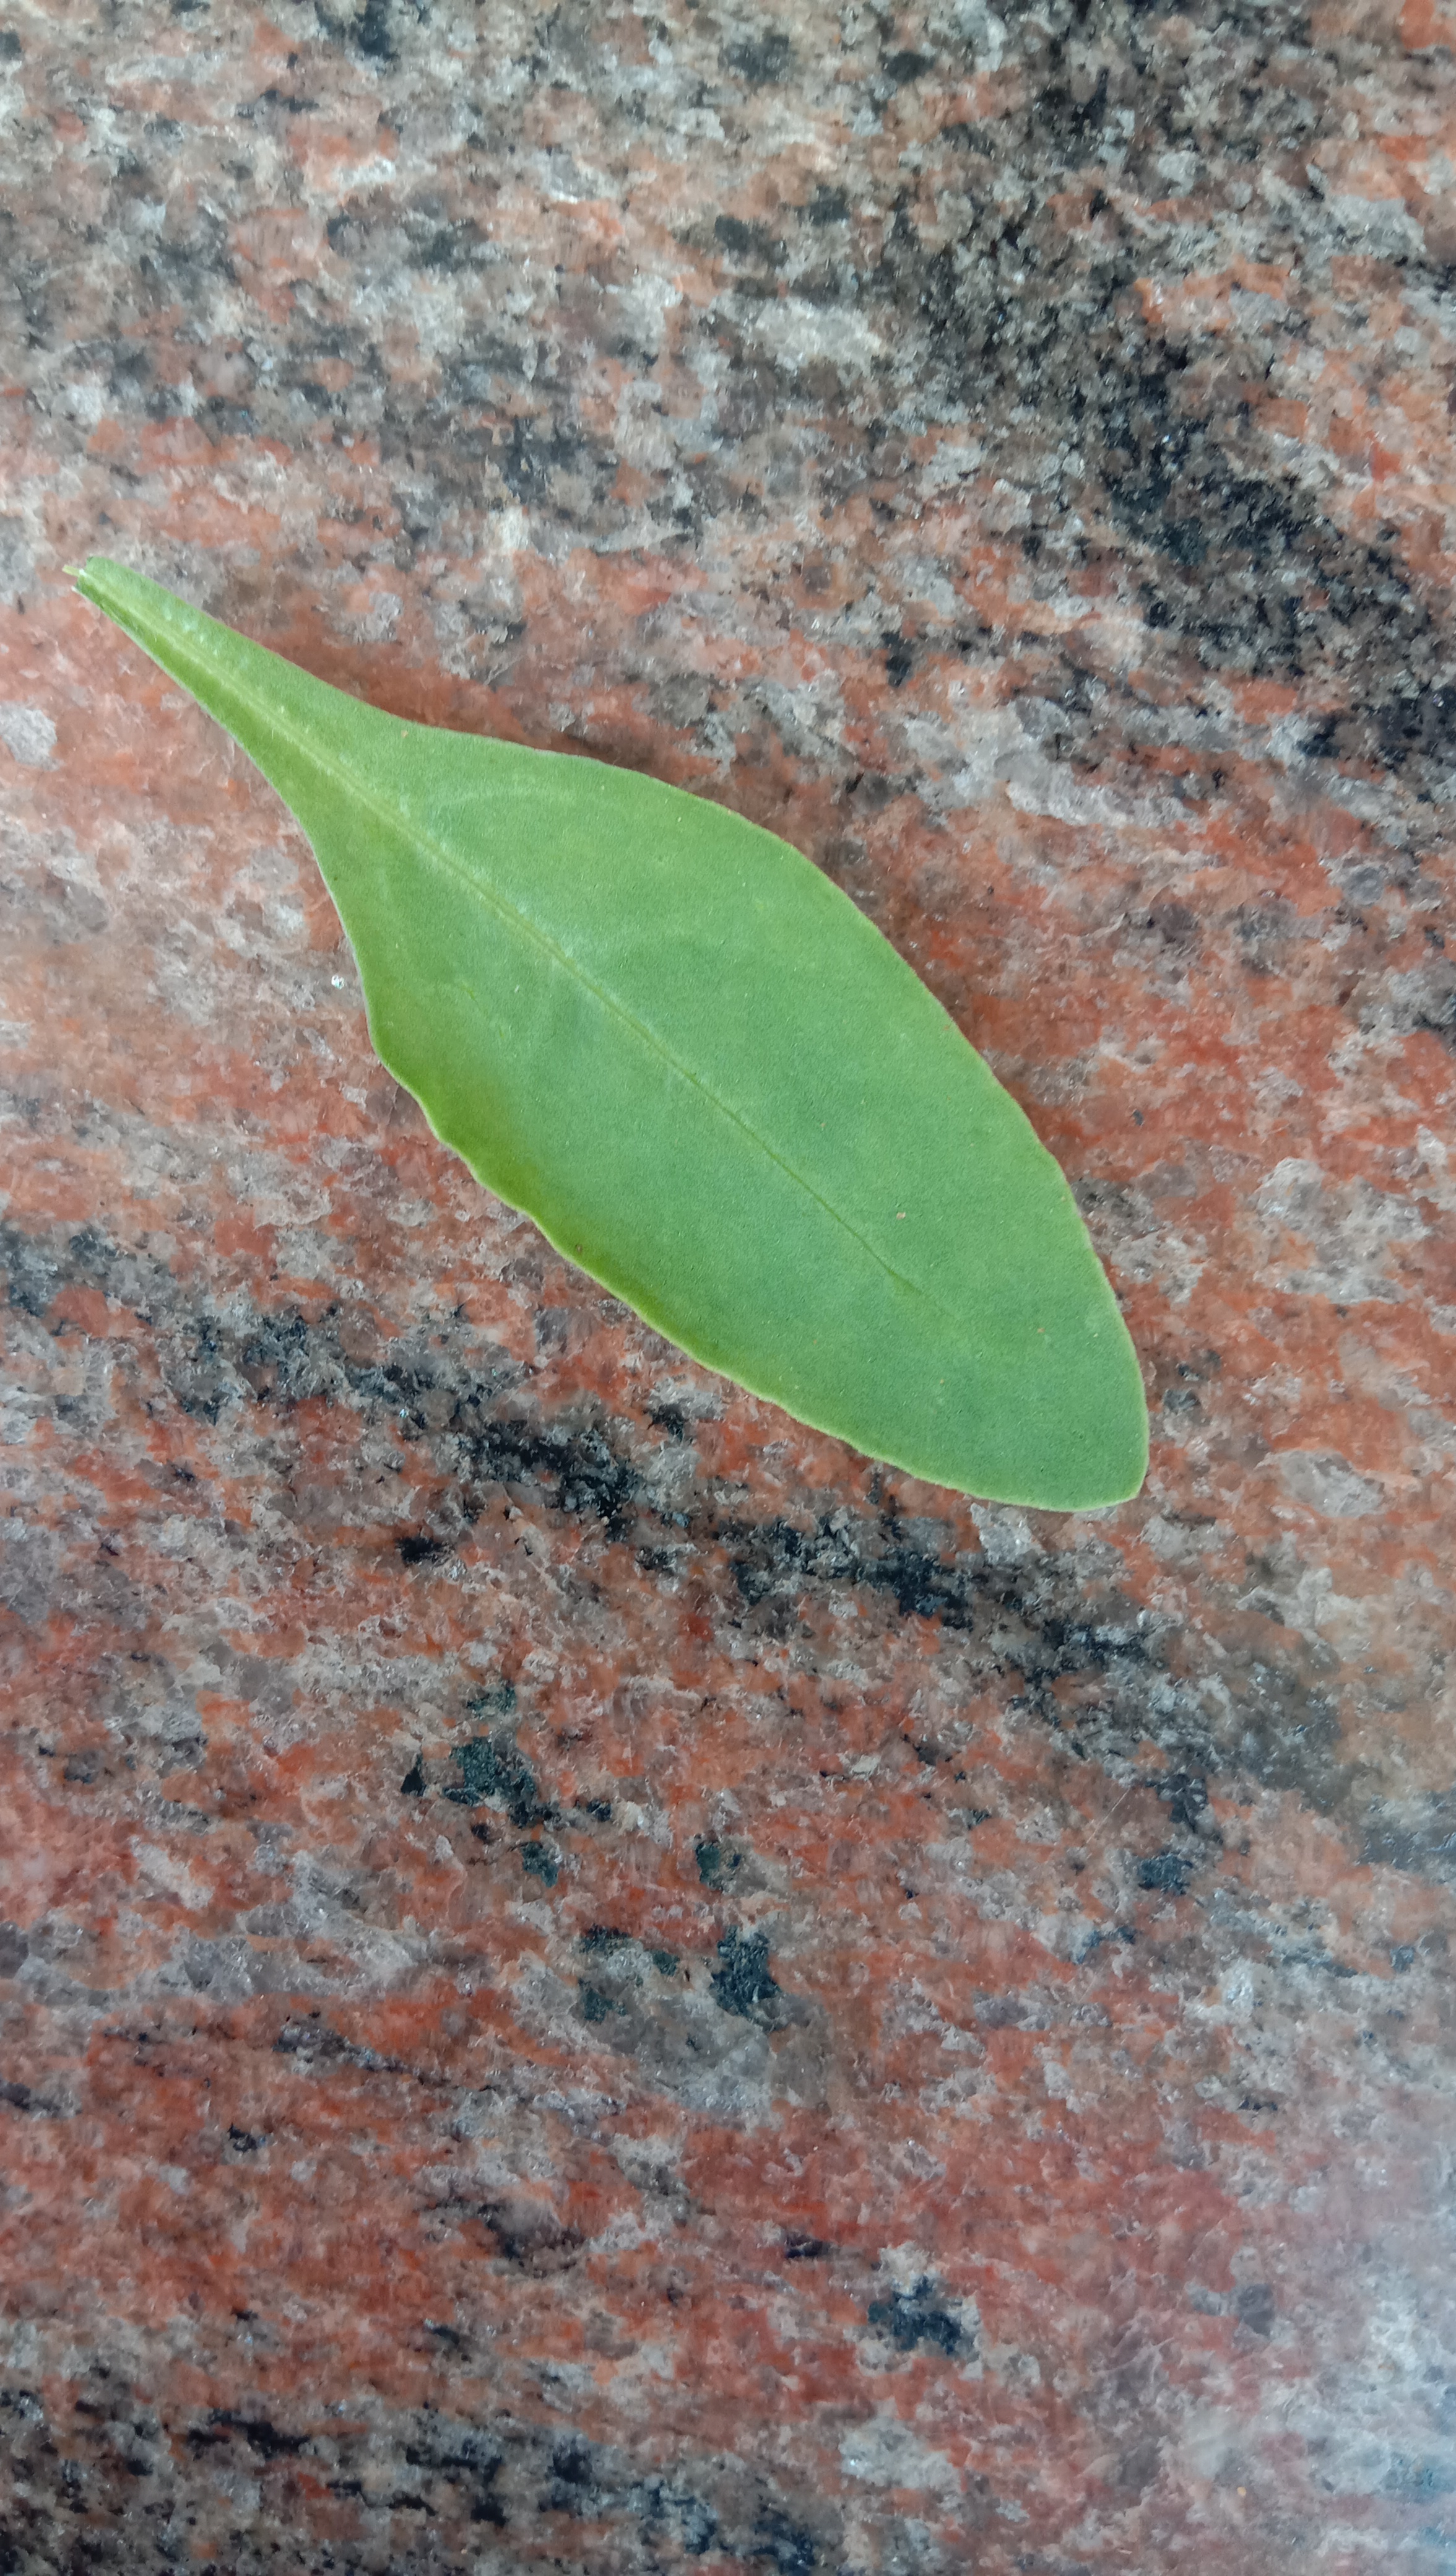
Plant: Palak(Spinach)